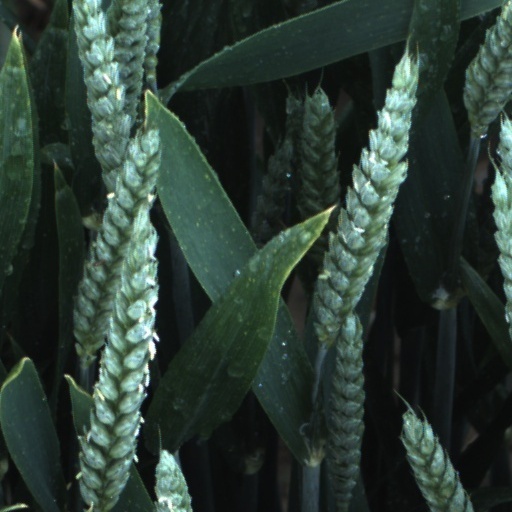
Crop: wheat